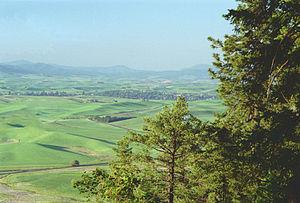
Palouse est une ville située dans le comté de Whitman dans l'État de Washington, aux États-Unis. Elle comptait 998 habitants au recensement de 2010.